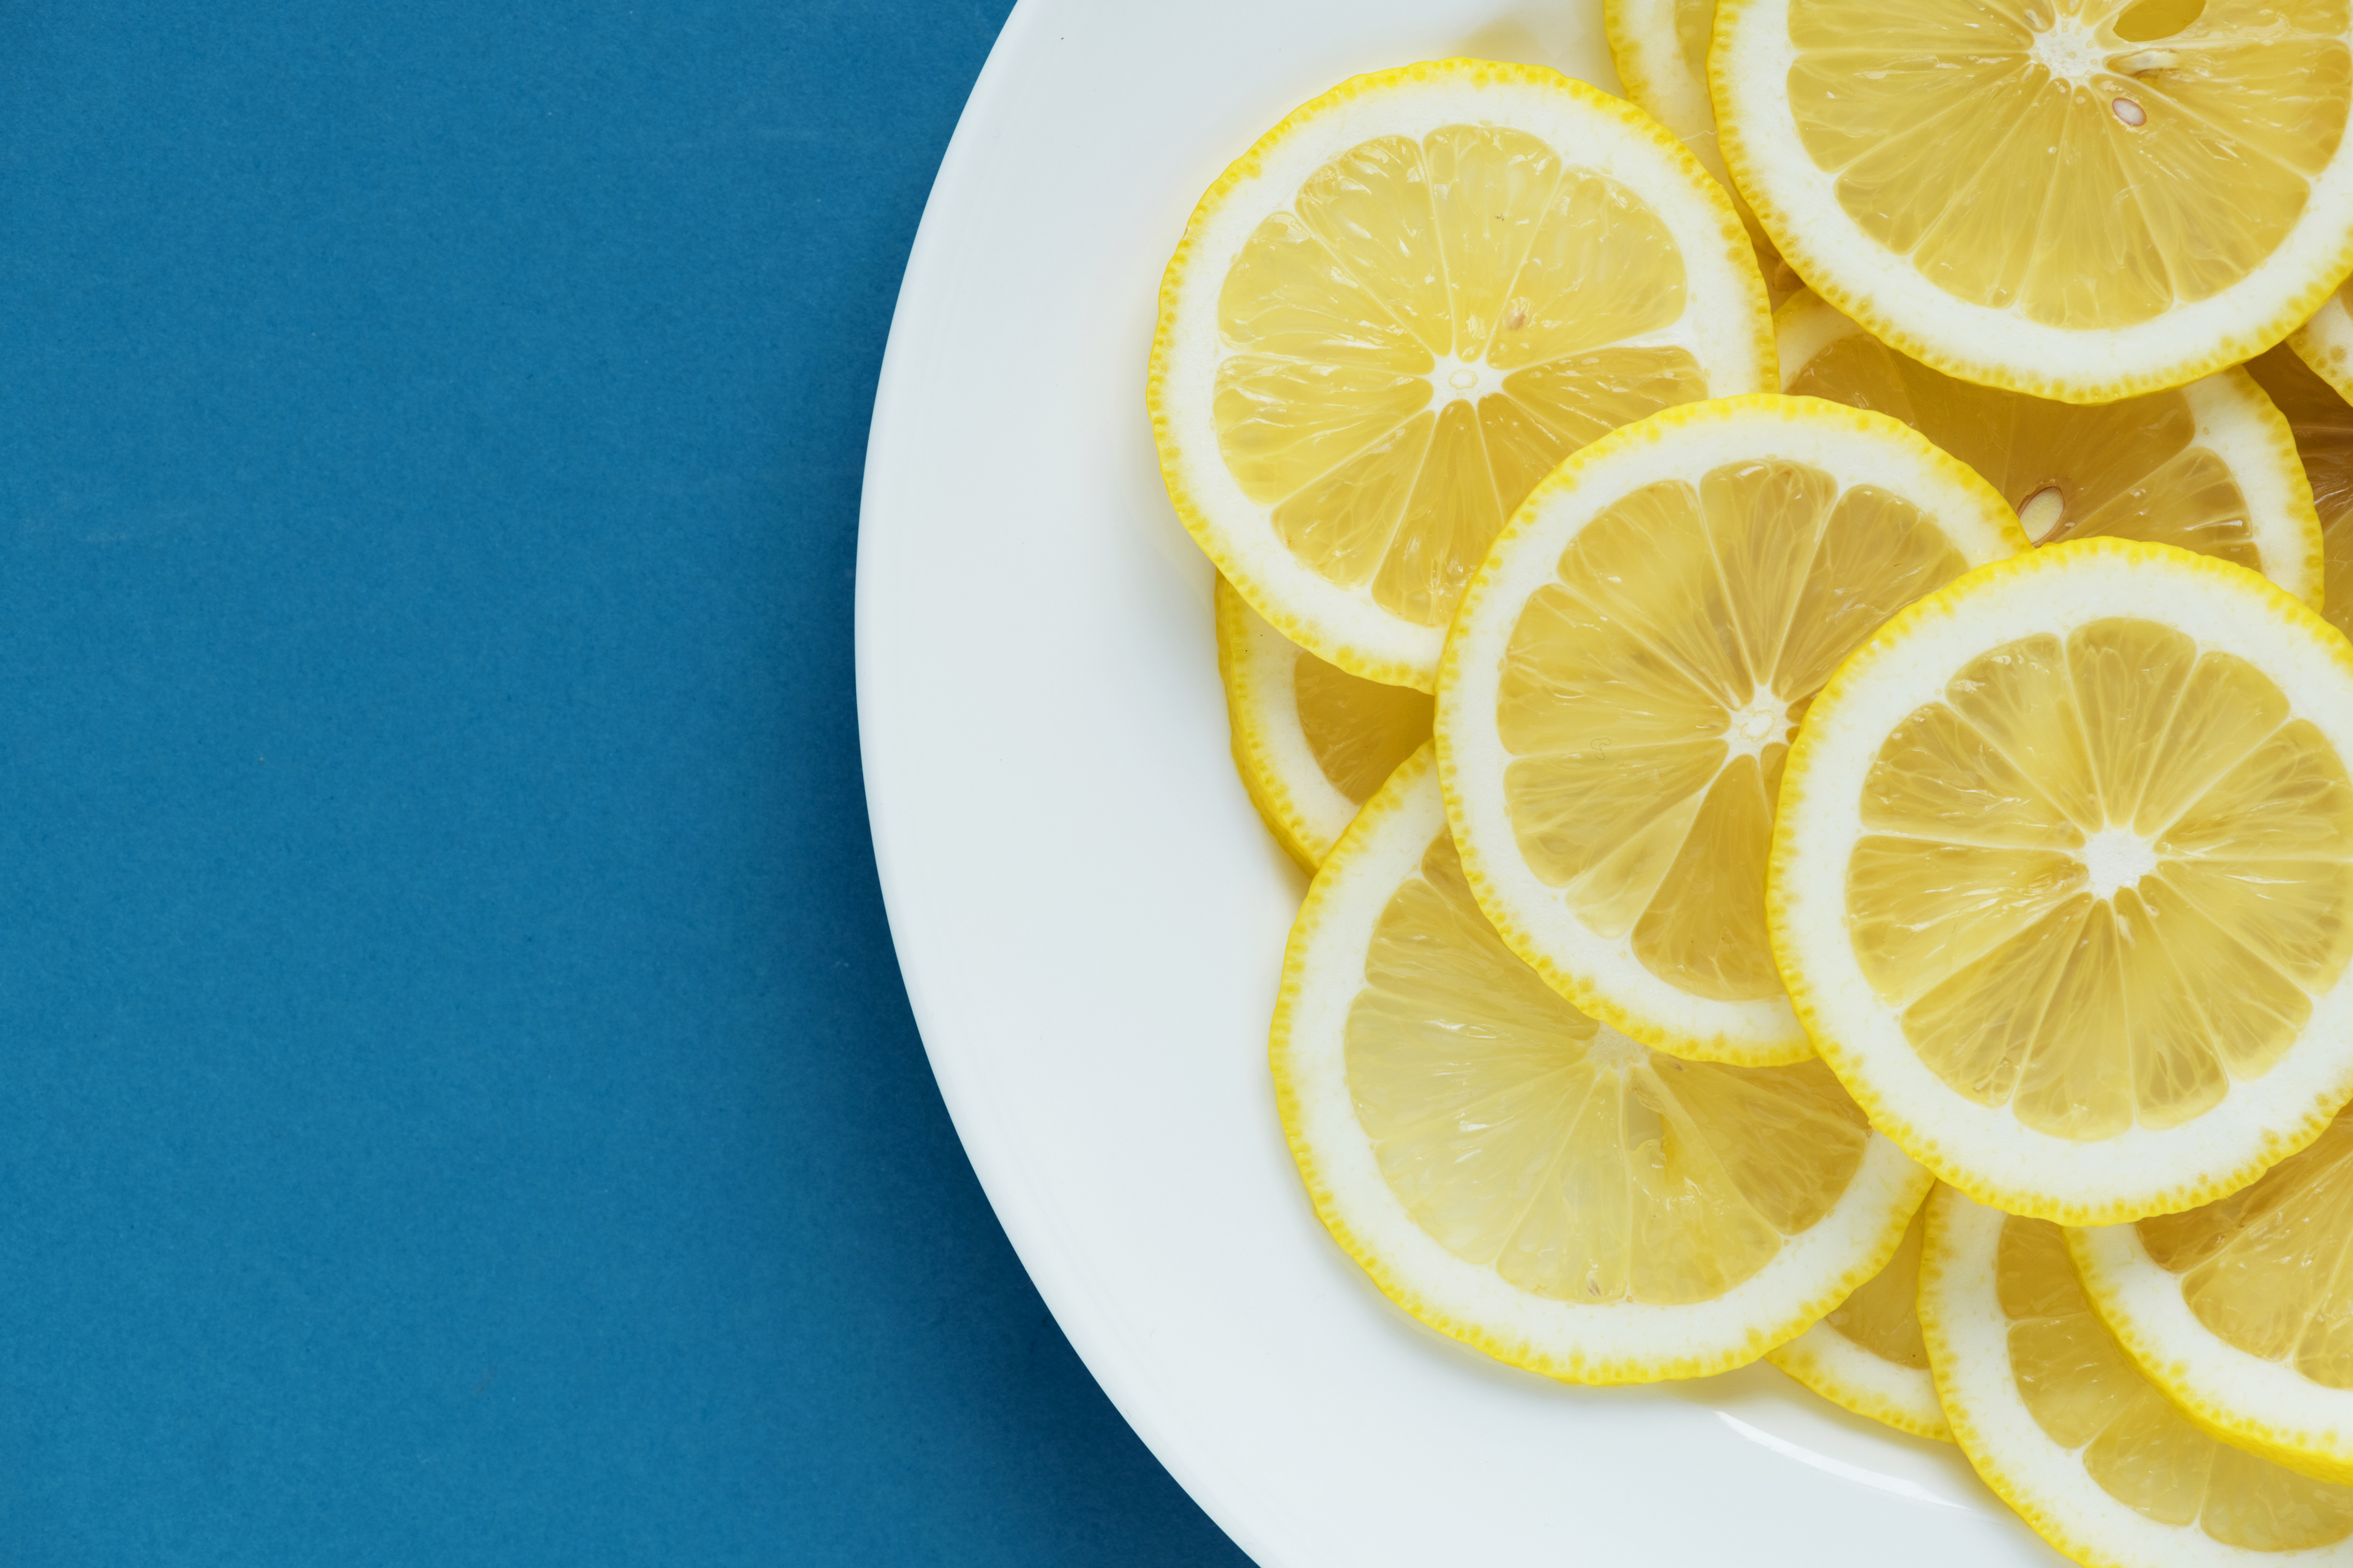
acid, background, blue background, cc0, citric, citrus, closeup, creative common 0, creative commons 0, cut, dessert, detox, energy, food, fresh, fresh fruit, freshness, fruit, half, health, healthy, ingredient, juice, juicy, lemon, lemon slice, macro, natural, nature, nutrition, organic, piece, raw, refreshing, refreshment, ripe, season, seasonal, slice, sour, summer, sweet, taste, tasty, texture, tropical, vibrant, vitamin c, vitamins, wallpaper, yellow, citric acid, produce, lemon lime, lime